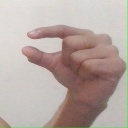
अक्षर: ग